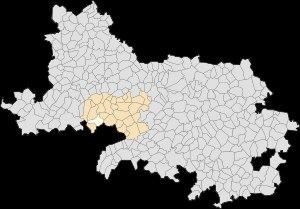
Ivergny est une commune française située dans le département du Pas-de-Calais en région Hauts-de-France.